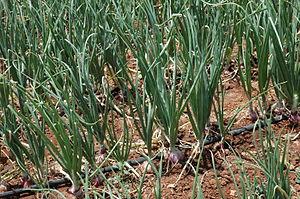
Irrigation oignons au goutte à goutte
L'agriculture est un secteur économique très important du Maroc. Il génère environ 14 % du produit intérieur brut, mais avec des variations importantes selon les années en fonction des conditions climatiques. Ses performances conditionnent même celles de l’économie tout entière : le taux de croissance du pays est fortement corrélé à celui de la production agricole. L’agriculture demeure par ailleurs le premier pourvoyeur d’emplois du pays, loin devant les autres secteurs économiques, 40 % de la population active vivant de ce secteur.